Bag & Baggage Productions

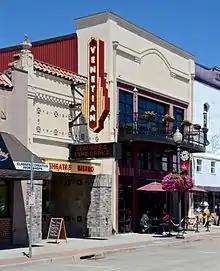
The Venetian Theatre, the organization's venue from 2008 to 2017

The company was co-founded in 2005 by several actors, including Scott Palmer, who graduated from Hillsboro High School in 1986. In the early years Bag&Baggage was a traveling theater group, making stops in communities around Oregon. Performances in Hillsboro were held at the Cornelius Pass Roadhouse and the Glenn & Viola Walters Cultural Arts Center. Other venues included the Hotel Oregon in McMinnville and the Withycombe Theatre in Corvallis, among others.